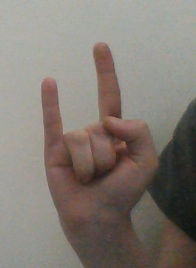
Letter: la